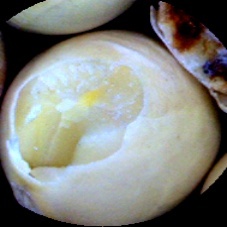
Label: Broken